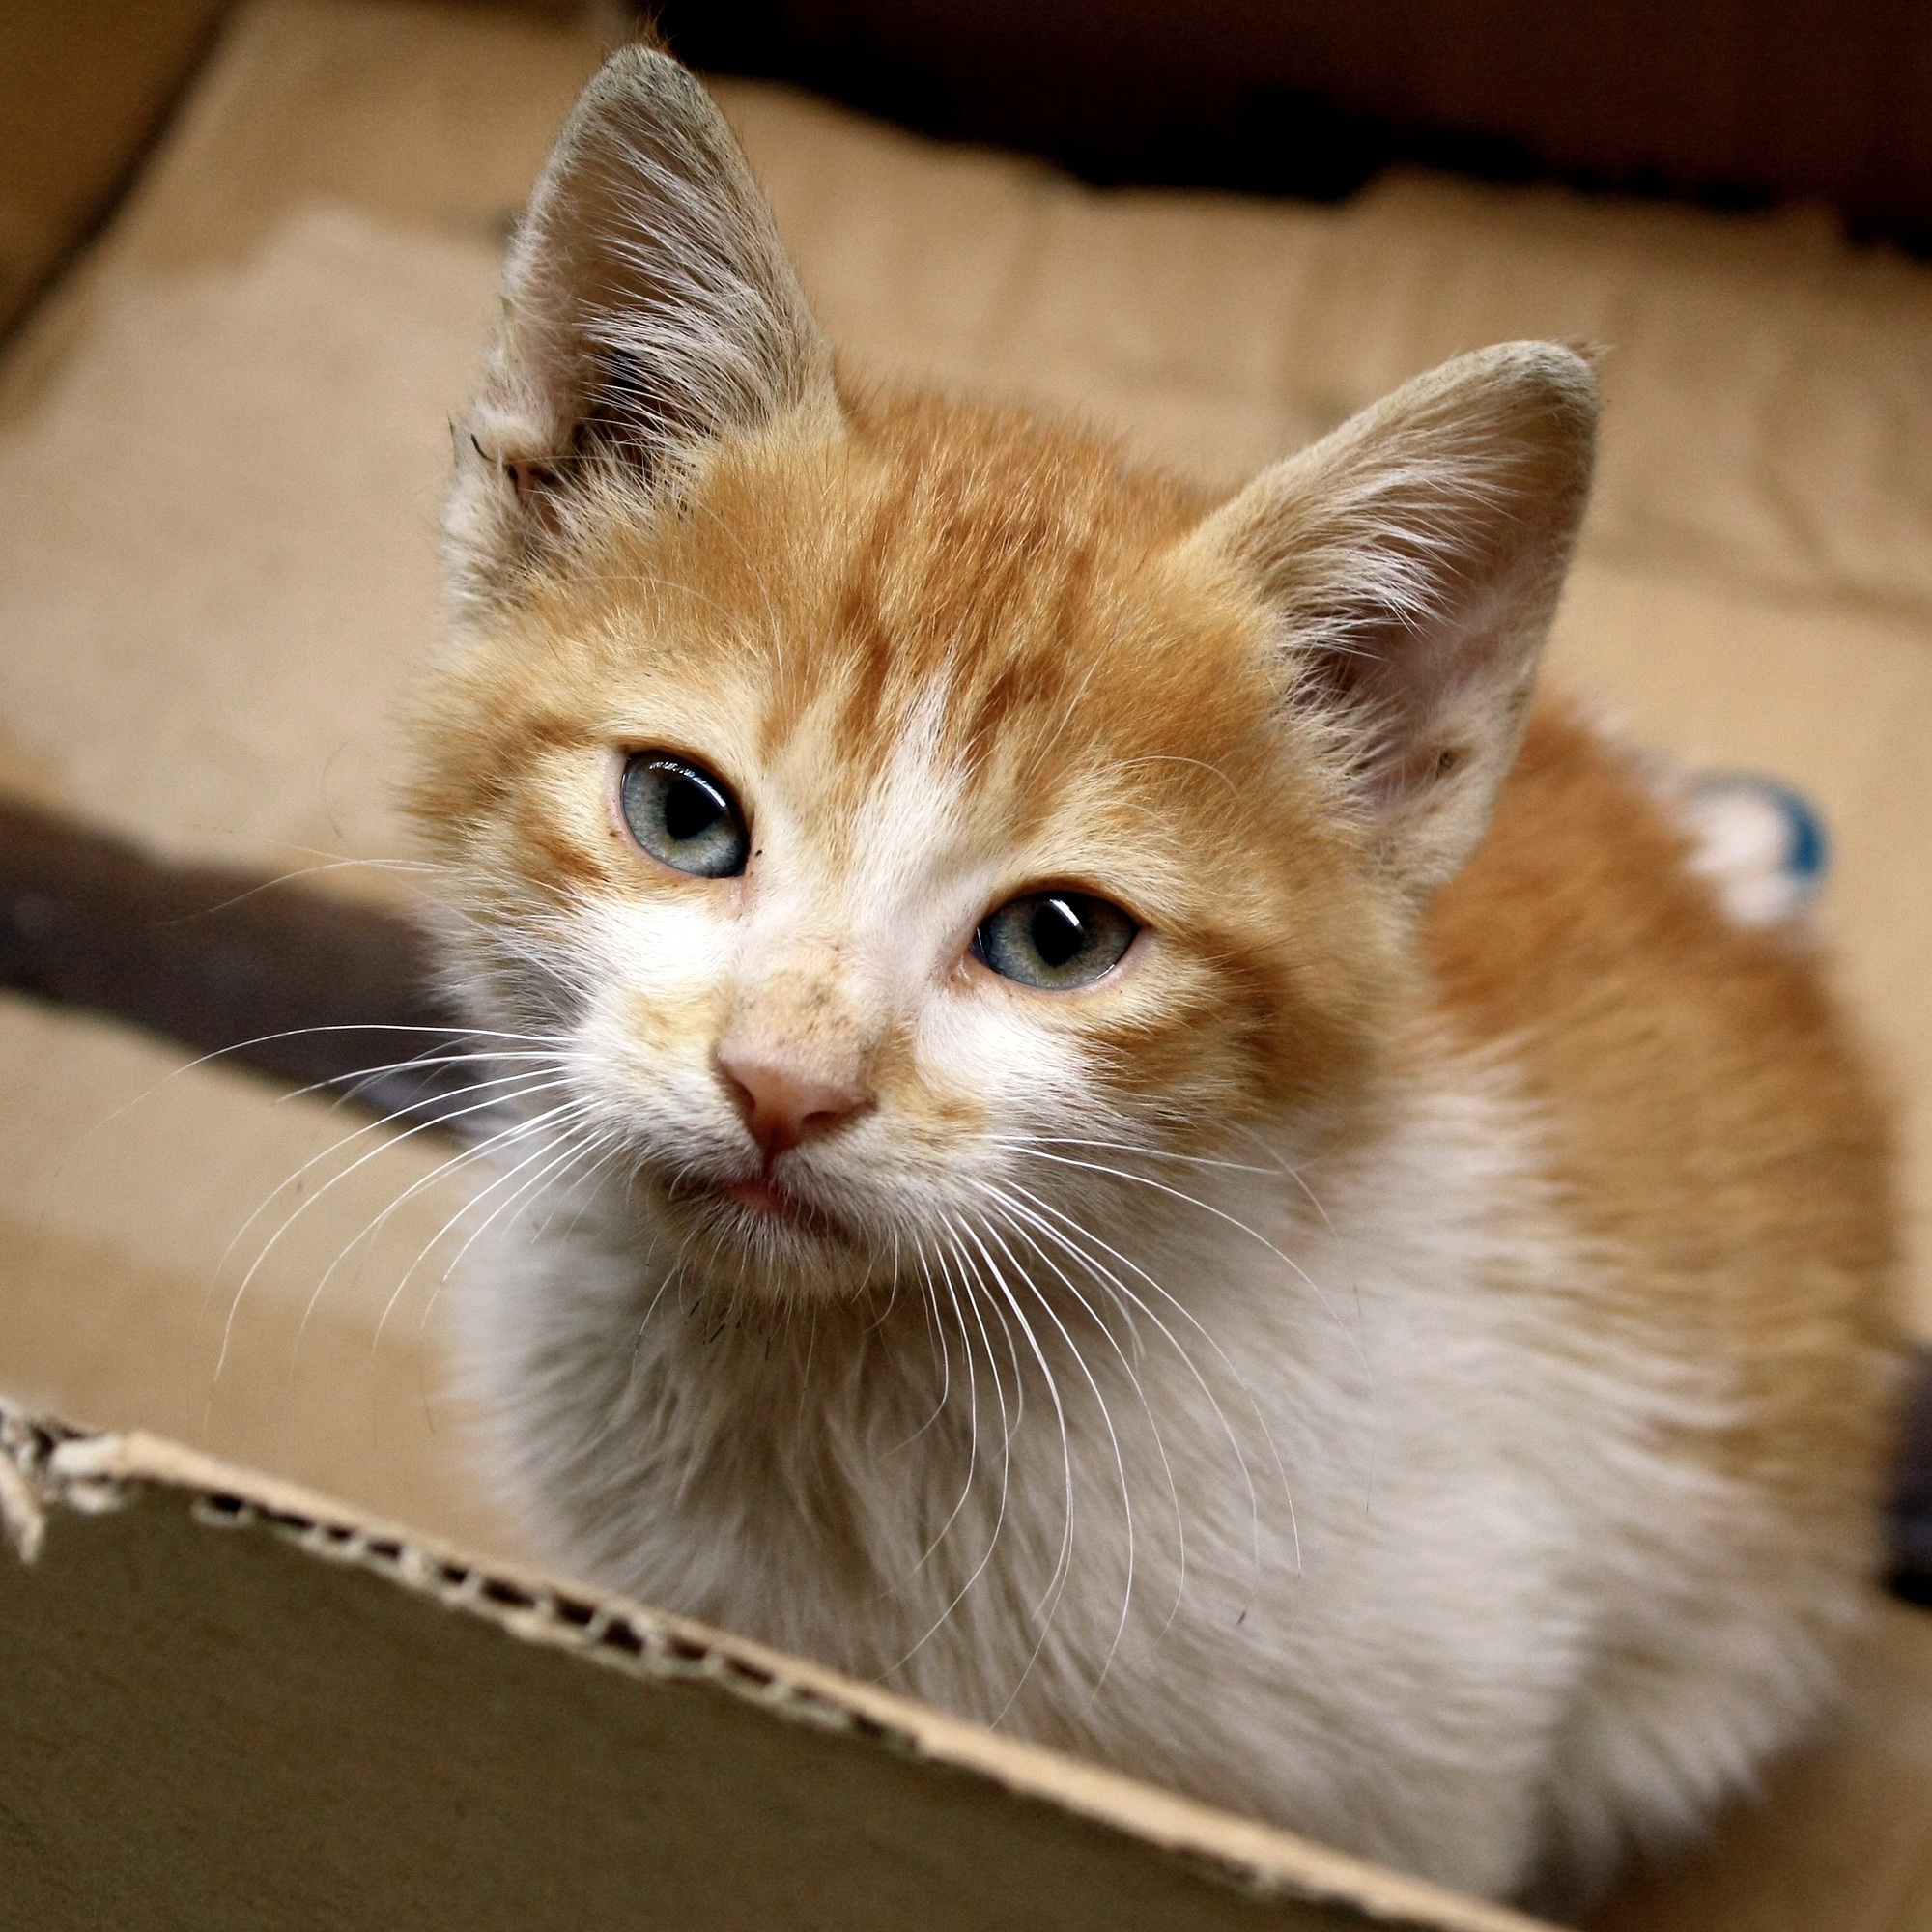
kitten, cat, mammal, box, nose, whiskers, homeless, vertebrate, morocco, european shorthair, ginger fur, small to medium sized cats, cat like mammal, carnivoran, domestic short haired cat